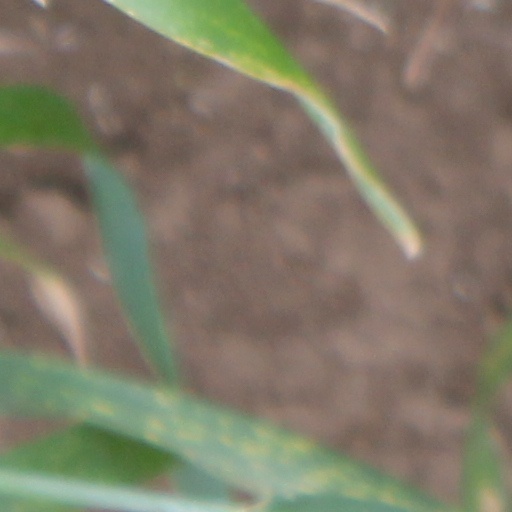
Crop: wheat